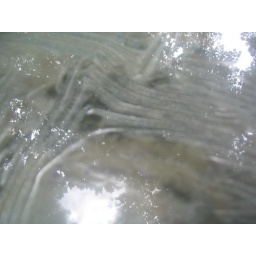
water damaged sign that tells you what tree yr looking at in a park.